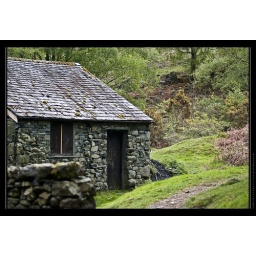
Dry stone building above Ashness Bridge and opposite to the car park, Derwent Water, Cumbria, UK